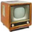
Label: television